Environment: real
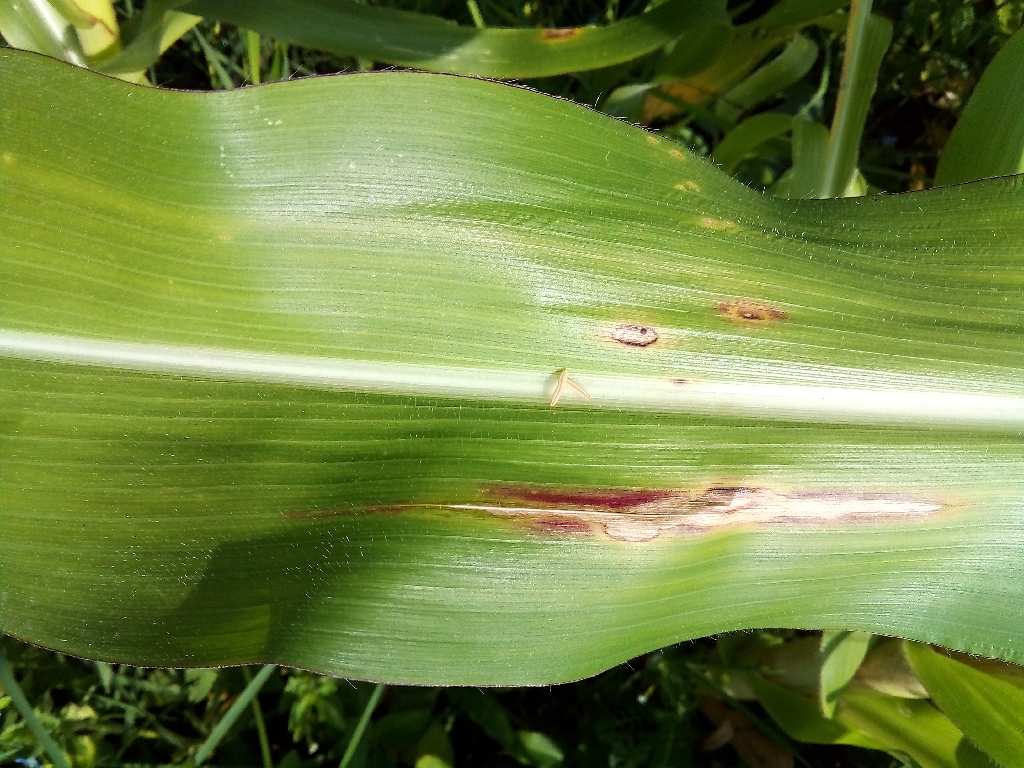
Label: northern_corn_leaf_blight